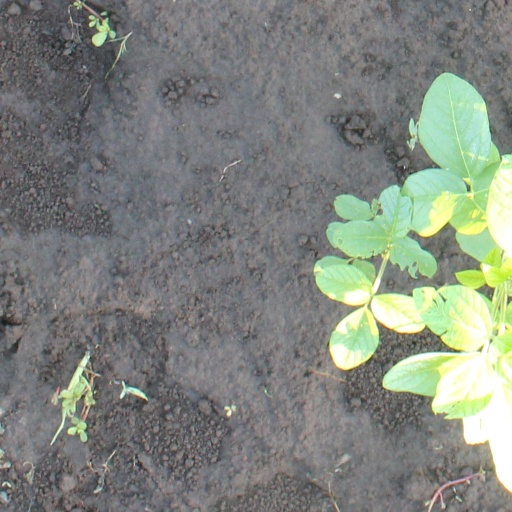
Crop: soybean